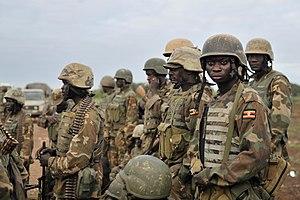
La nouvelle phase de la guerre civile somalienne, en cours depuis 2006, est un conflit armé qui oppose principalement le gouvernement fédéral, présidé de 2004 à 2008 par Abdullahi Yusuf Ahmed, à divers groupes, islamistes ou claniques. Elle a opposé un temps le gouvernement fédéral de transition à l'Union des tribunaux islamiques, dans un cadre d'affrontements claniques qui a cours depuis le début de la guerre civile somalienne en 1991. Cette dernière, qui a conduit à la fragmentation du pays et à l'autonomie voire l'indépendance autoproclamée de plusieurs régions, a abouti en 2003 à la proclamation d'une Charte prévoyant un État fédéral, et à la mise sur pied d'institutions fédérales de transition, visant à reconstruire l'État somalien.